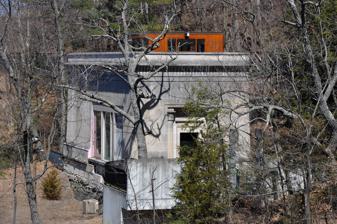
Building: 900 Stewart Avenue
Country: United States of America
Year built: 1925
Building in Ithaca, New York, noted for its unique Egyptian Revival architecture 900 Stewart Avenue 900 Stewart Avenue, the former residence of Carl Sagan in Ithaca, New York , in April 2014 General information Architectural style Egyptian Revival Address 900 Stewart Ave. Town or city Ithaca, New York , U.S. Coordinates 42°27′10.1″N 76°29′24.6″W / 42.452806°N 76.490167°W / 42.452806; -76.490167 Completed 1926 Opened 1926 Owner Ann Druyan 900 Stewart Avenue is a building in Ithaca, New York , noted for its Egyptian Revival architecture , its dramatic placement partway down a cliff, and being the residence of astronomer Carl Sagan . The building is on a ledge about 50 feet (15 m) below street level, overlooking Fall Creek and Ithaca Falls . One of just two Egyptian Revival buildings in Tompkins County , along with the Masonic Temple in downtown Ithaca, it is part of the Cornell Heights Historic District . History 900 Stewart Avenue from the road, August 2016 900 Stewart Avenue from across the gorge, August 2016 The building was built as the meeting place of the Sphinx Head Society , a Cornell University secret society formed in 1890. The society had discussed building a meeting place since the early 1900s, and bought the site in 1908. At the time, the site was far away from campus, secluded by trees, and lacking neighbors across the gorge.  After raising $25,000 they hired local architect J. Lakin Bainbridge, who also designed the Tompkins County Courthouse. Ground was broken in 1925, and the building was finished in 1926. The design was intended to resemble an Egyptian tomb, perhaps partly as a delayed expression of the popularity of Egyptian Revival architecture in the late 1800s, perhaps partly as a resurgence in popular interest in Classical Egypt after the opening of Tutankhamun's tomb in 1922, and perhaps partly because of similar structures at Yale University and Dartmouth College , the Skull and Bones tomb and the Sphinx , respectively. The building only had a single door, and no windows. A journalist described the eeriness of being inside it: The entrance through a doorway on the monumental side, flanked by ornamental stone pillars beneath Egyptian symbols on the lintel and the frieze set the stage. After walking through a small entryway between cloak and storage rooms, the initiated entered a long, lofty rectangular room, only dimly lit by a few sconces on the side walls. Wooden pews extended along the unadorned stone walls. Eventually, the tomb became less useful to the society, due to the lack of nearby parking, and the increased property taxes and maintenance costs. In 1969, the society sold the property to the next-door neighbor, physicist Robert Wilson . He used it as a sculpture studio before selling it to architect and design professor Steve Mensch in 1979. "I'd been trying to buy it for the last eight years," Mensch told The Cornell Daily Sun : The first thing that attracted me to the place was that it's so bizarre, it's such a fantasy structure. When I tried to change it, the impulse was to intensify the strangeness ... I loved the space. The building so contradicted the site. It was such an introverted space at such an extroverted site. Mensch undertook a substantial renovation. He cut a huge, floor-to-ceiling window in the gorge-facing side of the formerly windowless tomb. He built a one-story addition with three bedrooms just below the tomb, a glass pavilion on the same level as the tomb, and a new parking spot and building for the entry staircase. He did large parts of the construction work himself, and held his office hours on the site. "One no longer has the sense of entering an ancient, shadowy, secret chamber in a remote location," a journalist wrote. "It's a good deal more like finding an unsuspected open-air museum set in the midst of a small but lovely park overlooking the city." Astronomer Carl Sagan bought it in 1981, on returning to Cornell from several years in Los Angeles making the documentary Cosmos . He used the complex as a residence for many years, and looked for an architect to help him renovate it. Eventually, he hired Atelier Jullian and Pendleton, whose principal, Guillermo Jullian de la Fuente , had been a student of Le Corbusier . The architects designed a new, separate residence for Sagan in Cayuga Heights , and prepared an extensive, two-stage redesign plan for the tomb to turn it into a study for him and his wife, Ann Druyan . Mensch's additions were demolished, with the exception of the new entry staircase. New windows and skylights were added. On top of the tomb, a small teak penthouse was built, inspired by "images of canal barges and of boats on the lake." The renovation, which took place from 1990 to 1992, was featured in a photo spread in Architectural Digest . The second phase of the renovation, which was to include a series of additional buildings terraced above and below the tomb, were never built. Sagan's biographer William Poundstone writes: Like Sagan himself, the Sphinx House was visible and flamboyant––and also remote and unapproachable. ... Its spectacular seclusion drew looky-loos who might otherwise not have cared where Carl Sagan lived. Sagan's "Graceland" had a security system worthy of its Memphis counterpart . An iron gate slammed behind visitors. Surveillance cameras silently scanned visitors' movements. In lieu of a moat, the 200-foot plunge to the gorge acted as a guarantor of privacy. At one point, the fraternity across the gorge invited Sagan to dinner; when he declined, suspecting them of having repeatedly vandalized a visibility mirror on the house's driveway, they arranged strings of Christmas lights to project the words, "Carl Sagan Sucks!" across the gorge at him, although other accounts suggest the sign actually read "E-A-T M-E." A popular (and inaccurate) local rumor was that there was a secret tunnel between the house and Cornell, so that Sagan could drive his Porsche to campus unmolested. After Sagan's death, his papers remained in the building until being transferred to the Library of Congress in 2012. Writing for New York magazine in 2014, Sagan's daughter described the house as "like something straight out of ancient Sumeria, or Indiana Jones —but it was not, in either case, something you'd expect to find in upstate New York." As of 2016, the building is still owned by his widow, Ann Druyan , and is assessed at $475,000. In November 2024, Druyan sold the house to scrap metal mogul Adam Weitsman "for $2 million, far above its assessed value of $585,000". References